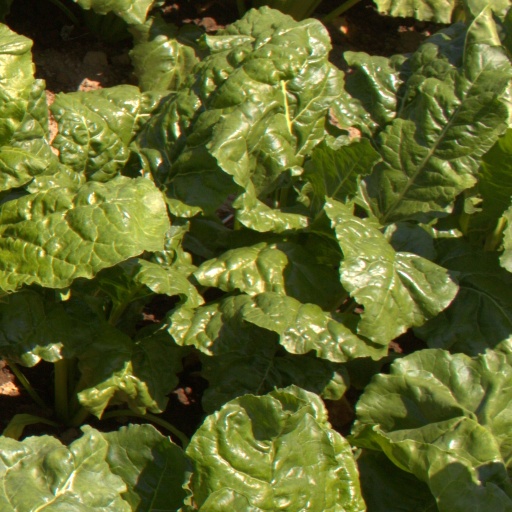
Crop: sugar beet